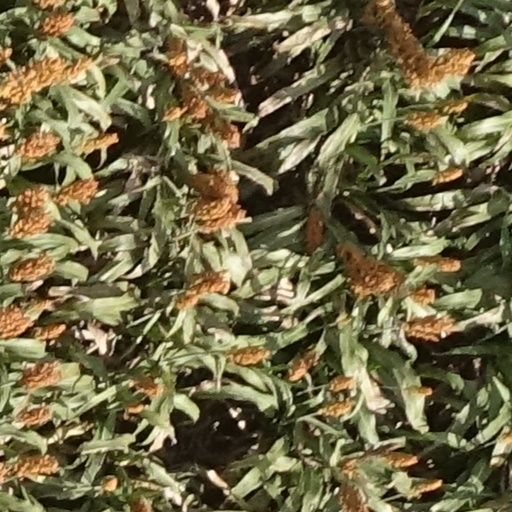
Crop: sorghum